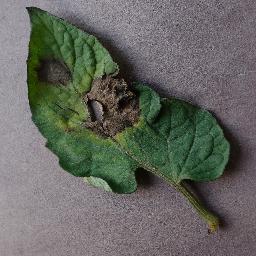
Label: Tomato___Late_blight